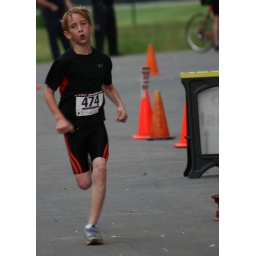
June 1st LR Sprint TRI with the swim in the ski lake and the bike and run on the NLR River trail